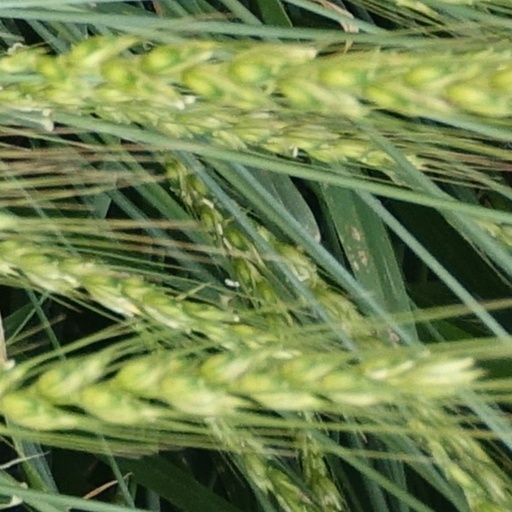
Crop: wheat